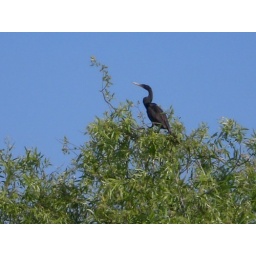
A bird in a tree